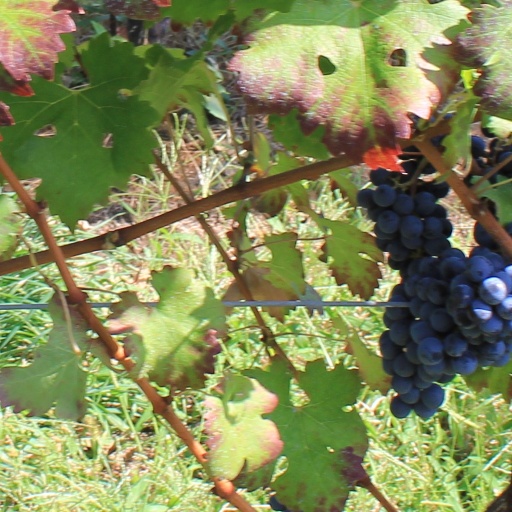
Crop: grape